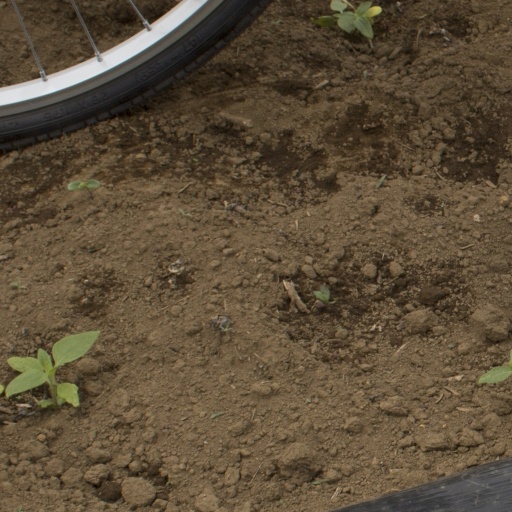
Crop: Jerusalem artichoke